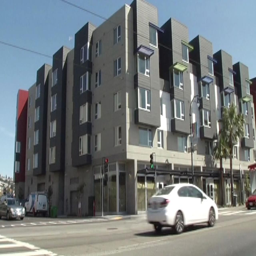
person received the keys to a new apartment in this building .